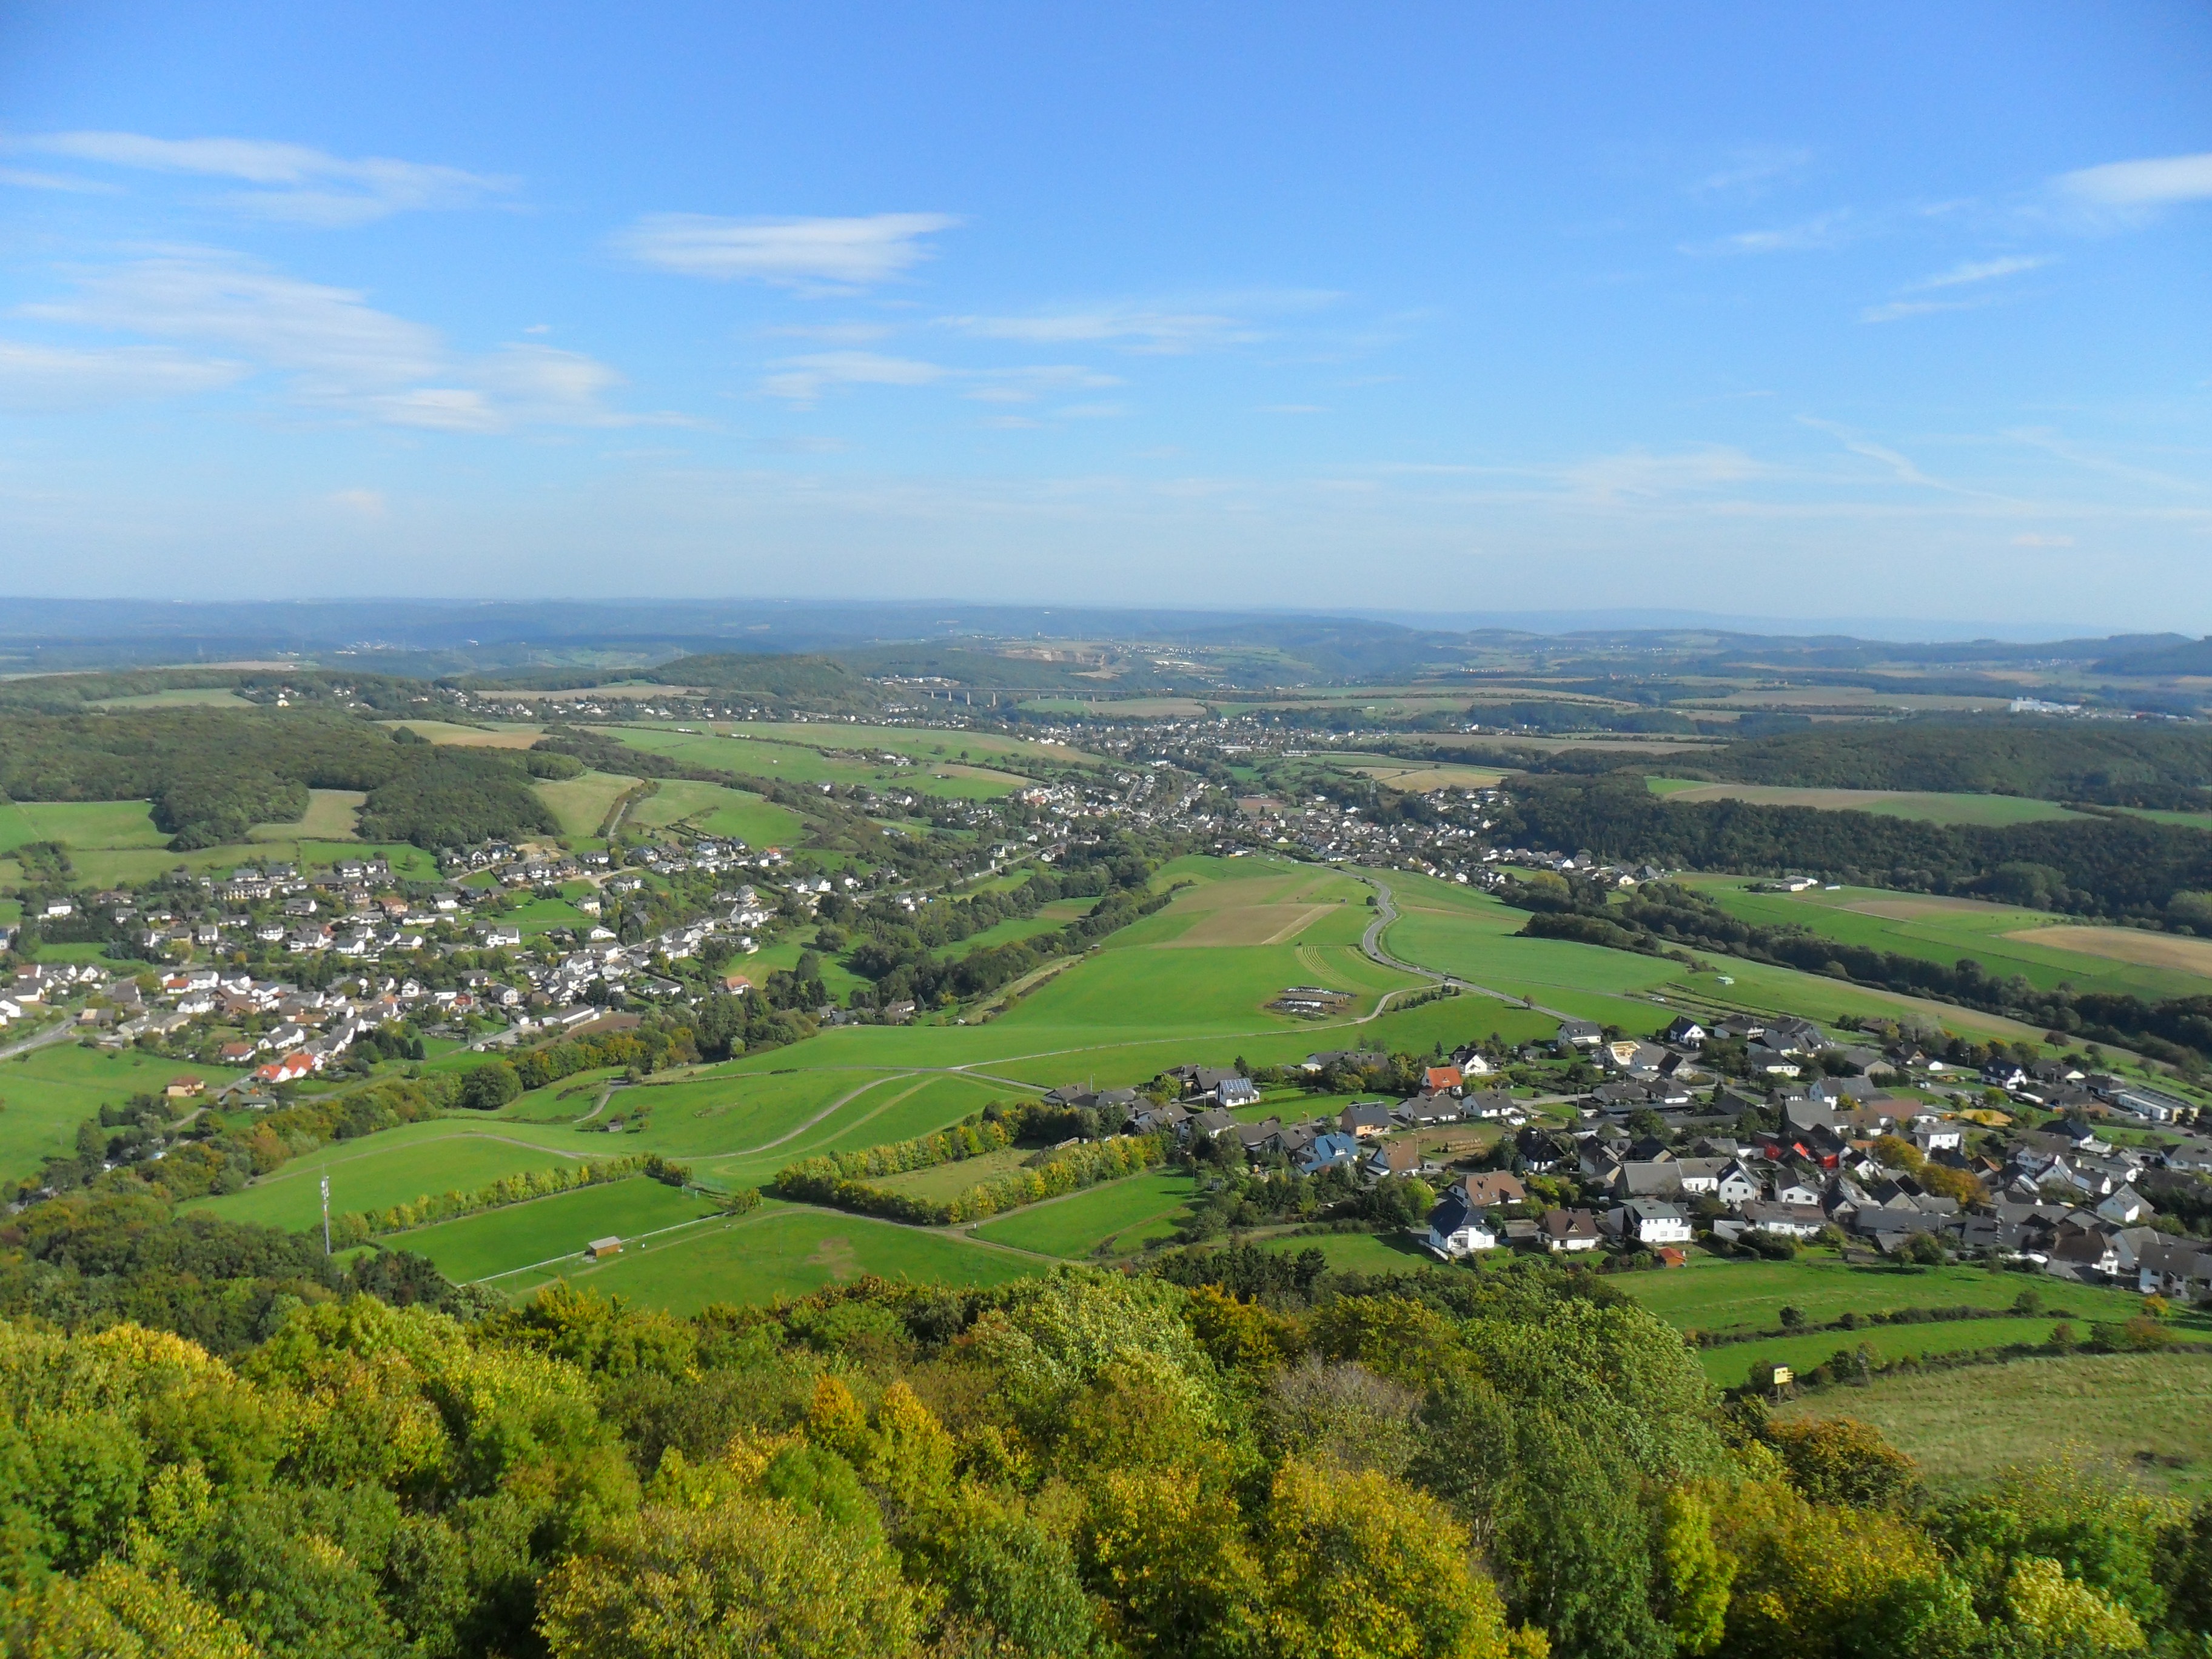
landscape, nature, mountain, field, photography, meadow, hill, town, valley, mountain range, panorama, village, plain, sunny, clouds, outlook, plateau, estate, eifel, rural area, bird's eye view, aerial photography, brohltal, residential area, olbr ck castle, geographical feature, human settlement, atmosphere of earth, mountainous landforms